Al Reeves

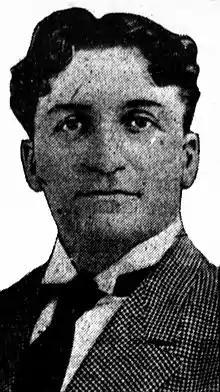

Al Reeves (May 31, 1864 – February 26, 1940) was an American vaudeville and minstrel show entertainer, vocalist, and banjo player.